Power Macintosh

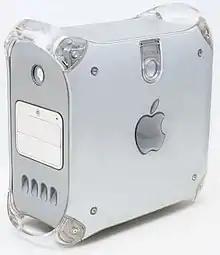
Power Mac G4 (Mirrored Drive Doors)

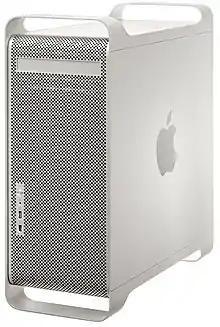
Power Macintosh G5 Dual Core (2.3 GHz) Late 2005

The Power Mac brand name was used for Apple's high-end tower style computers, targeted primarily at businesses and creative professionals, in differentiation to their more compact "iMac" line (intended for home use) and the "eMac" line (for the education markets). They were usually equipped with Apple's newest technologies, and commanded the highest prices among Apple desktop models. Some Power Mac G4 and G5 models were offered in dual-processor configurations.